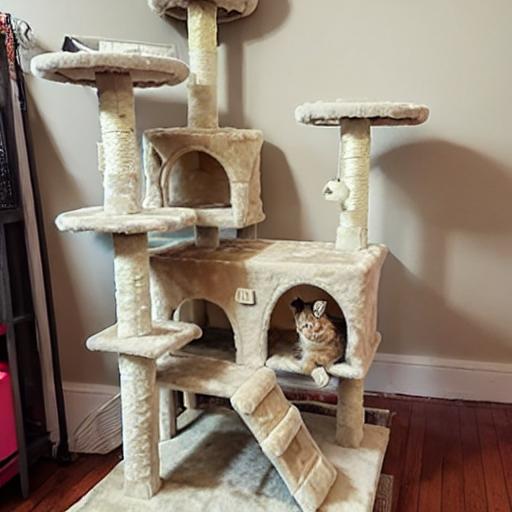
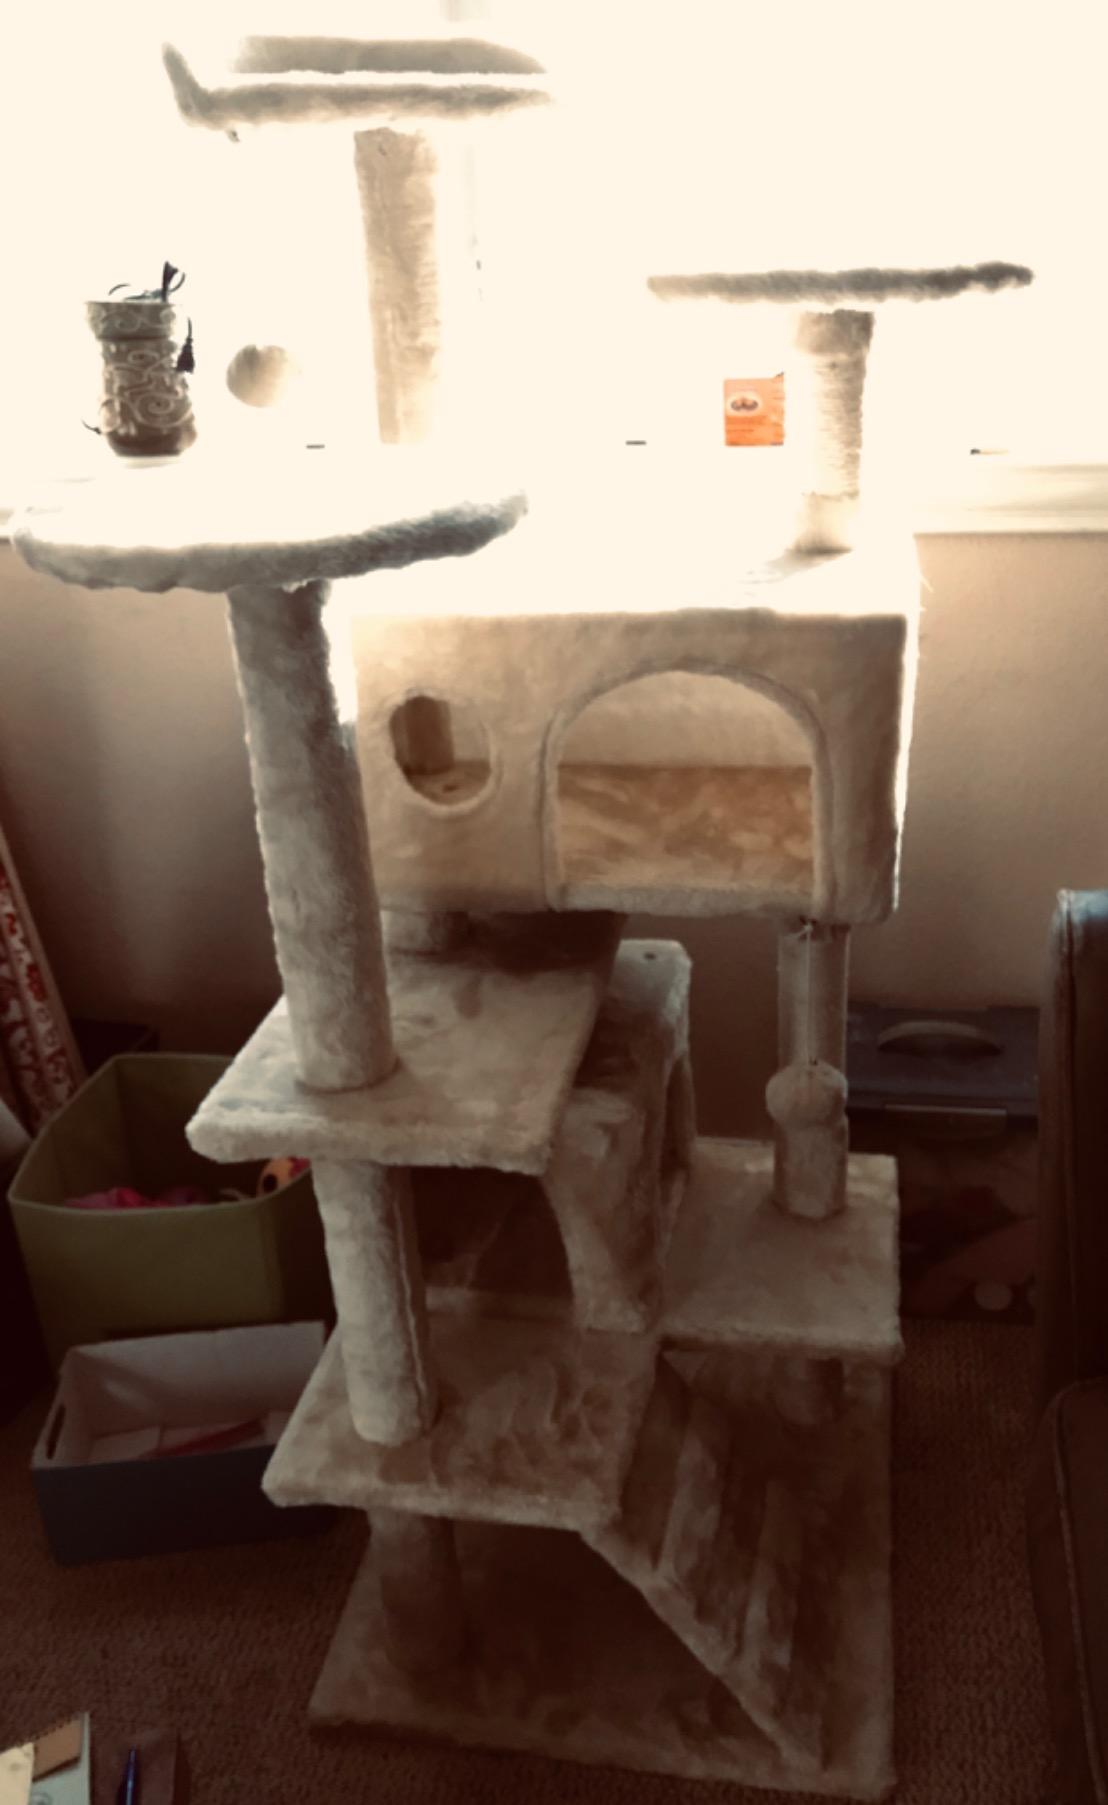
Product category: items_cat tree
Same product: no